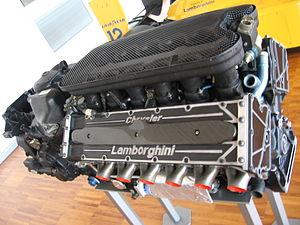
Lamborghini est un constructeur automobile fondé en 1963 par l'industriel Ferruccio Lamborghini et installé à Sant'Agata Bolognese en Italie.
La Lamborghini 291, également appelée Lambo 291, est la monoplace de Formule 1 conçue par l'ingénieur italien Mauro Forghieri pour le compte de Lamborghini et engagée par l'écurie italienne Modena Team dans le cadre du championnat du monde de Formule 1 1991. Elle est pilotée par l'Italien Nicola Larini et le Belge Eric van de Poele.